NGC 60

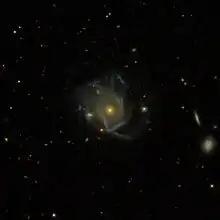
NGC 60 (SDSS DR14)

NGC 60 is an Sc type spiral galaxy in the Pisces constellation. It was discovered on 2 November 1882 by Édouard Stephan.